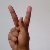
The image shows a hand gesture representing the letter 'K' in Indian Sign Language.